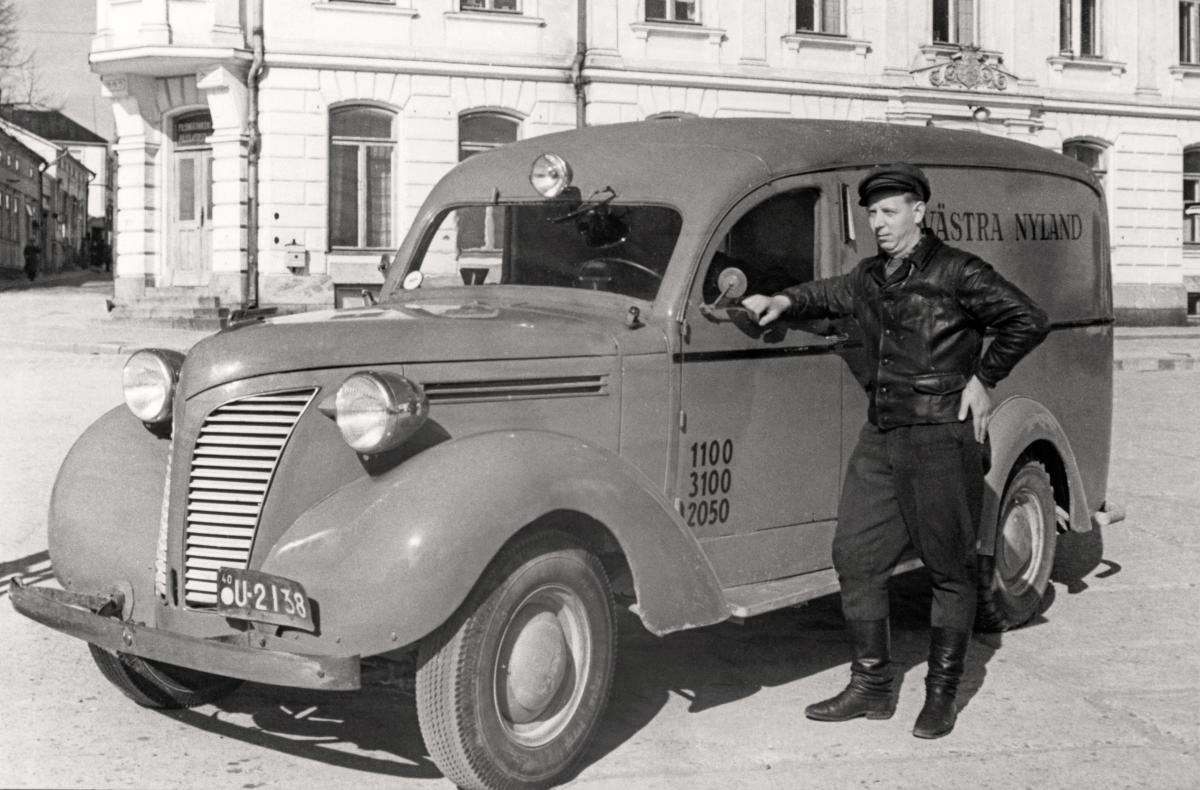
Västra Nyland - Tammisaaren kirjapaino
Västra Nyland - Ekenäs tryckeri; Västra Nyland - Tammisaari Printing House
sisällön kuvaus: Sanomalehti Västra Nyland -  Tammisaaren kirjapaino. Kuvassa Åke Westerlund ja painotalon ensimmäinen auto. content description: Newspaper Västra Nyland - Tammisaari Printing House. In the picture Åke Westerlund and the first car of the printing house. innehållsbeskrivning: Tidningen Västra Nyland - Ekenäs tryckeri. I bilden Åke Westerlund och tryckeriets första bil.
Kuvaaja: Brandt , Bror, kuvaaja
Vuosi: 1900
Paikka: Suomi, Uusimaa, Raasepori, Tammisaari
Aiheet: sanomalehdet; autot; newspapers; cars; printing; printing houses; personnel; work; dagstidningar; bilar; tryckerier; tidningar; personal; arbete